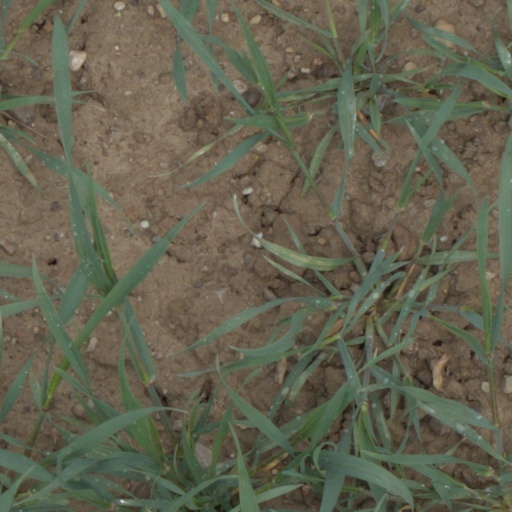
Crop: wheat